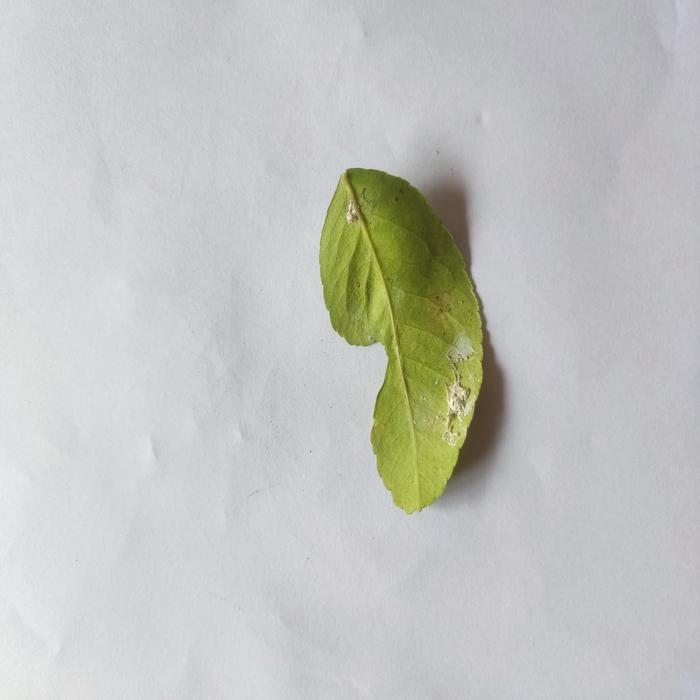
Crop: Lemon
Leaf condition: Sooty_Mold